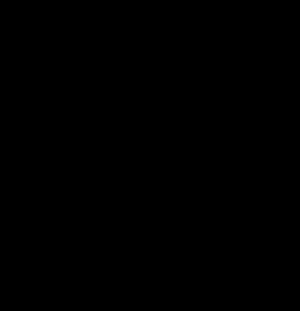
En chimie organique, un cycloalcyne est l'équivalent cyclique d'un alcyne. Un cycloalcyne consiste donc en un cycle d'atomes de carbone contenant une ou plusieurs triples liaisons. À cause de la nature linéaire d'une unité d'alcyne, les cycles des cycloalcynes sont extrêmement tendus et ne peuvent donc exister qu'avec un nombre de carbone suffisant dans le cycle pour pouvoir lui assurer une flexibilité compatible avec cette géométrie particulière. En conséquence, le cyclooctyne est le plus petit cycloalcyne qui peut être isolé et conservé comme élément stable. Malgré cela, de plus petits cycloalcynes peuvent être produits et piégés par un réactif approprié.